Nagata Tokuhon

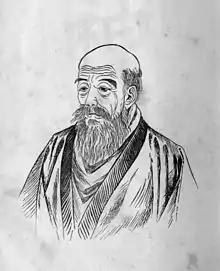
Tokuhon portrait

Nagata Tokuhon (1512 - 1630) was a medieval Japanese physician. He was in the service of the Takeda clan of Kai Province, and later served the Tokugawa clan.